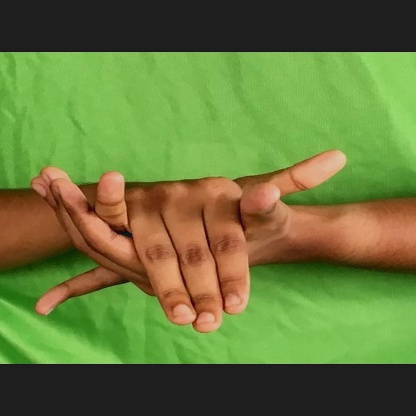
Mudra: Kurma